Jerry Kaplan

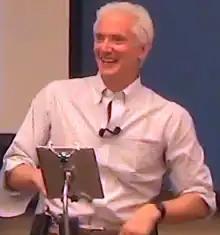
Jerry Kaplan lecturing at Stanford University in 2013

Kaplan co-founded GO Corporation in 1987. He believed the next generation of computers would be hand-held digital notepads which people would use a pen to write on the screen instead of typing. The company focused on developing a new type of operating system for tablet computers with touch sensitive screens. The flagship product of GO Corporation, which survived the company by many years, was PenPoint, winner of Byte Magazine's Byte Award for best operating system 1992. Go Corporation was famous for pioneering pen computer technology as well as being one of the most well-funded start-up companies during the late 1980s. The technology developed by the company was a precursor to early portable computers including the Palm Pilot and the Apple Newton, and most recently in iOS products such as Apple's iPad. AT&T Corporation became a major investor in the company, using GO's technology to develop the EO Personal Communicator, the world's first smart phone. GO Corporation was later sold to AT&T Corporation. Kaplan later authored "Startup: A Silicon Valley Adventure," a book about the history of the company in which he details his experience with company investors as well as pitching the idea to Microsoft and Apple who began to develop their own tablets as opposed to investing in GO. The book was selected as one of the "Top Ten Business Books of the Year" by Businessweek and was translated into Chinese, Japanese and Portuguese.